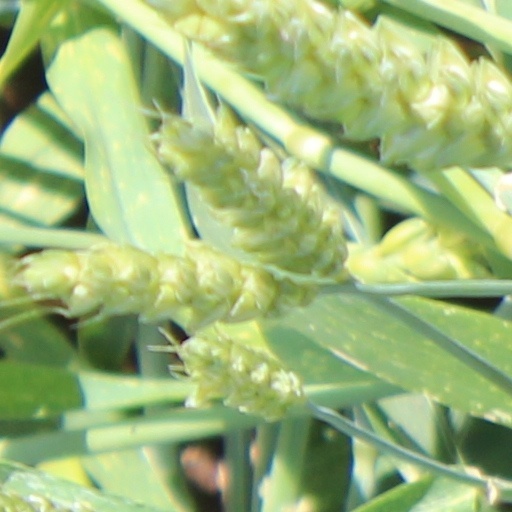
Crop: wheat